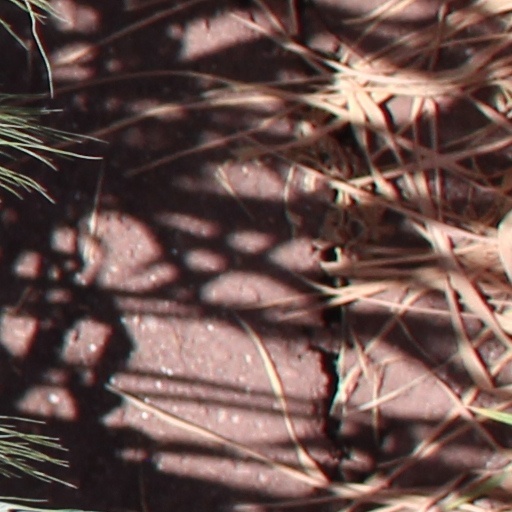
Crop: wheat